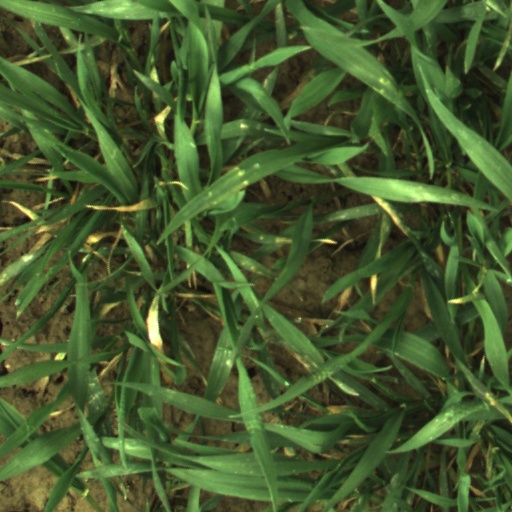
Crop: wheat